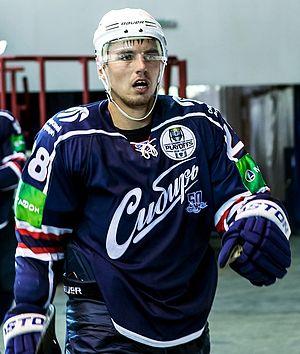
Igor Olegovitch Ojiganov - en russe : Игорь Олегович Ожиганов et en anglais : Igor Ozhiganov - est un joueur professionnel russe de hockey sur glace. Il évolue au poste de défenseur. Il a épousé sa compatriote la gymnaste Aleksandra Merkoulova en 2016.